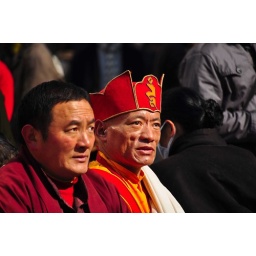
Tibetan monks sitting in the moving river of people in Nanjing Road in Shanghai...